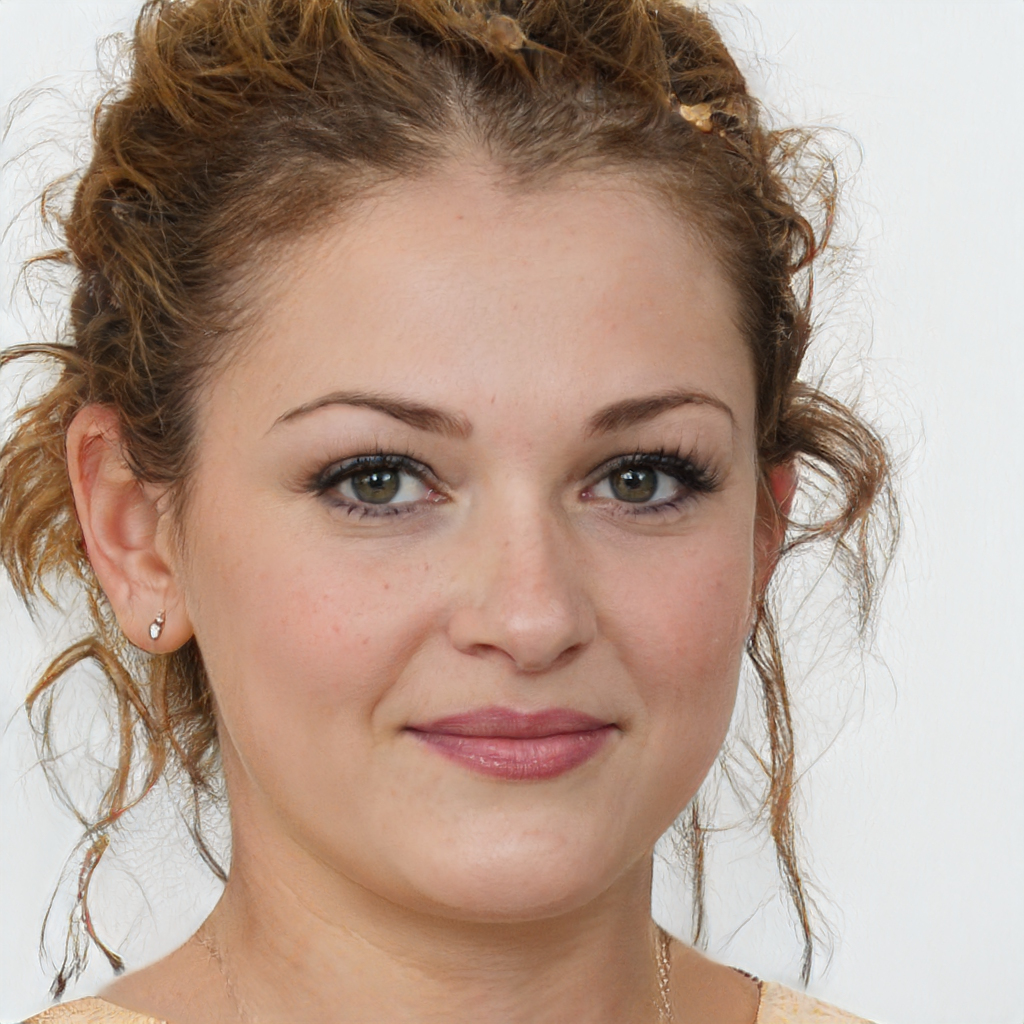
Portrait style: Real Portrait